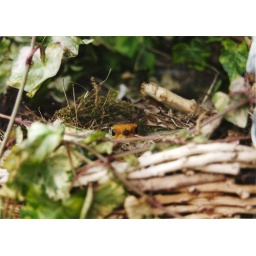
So Cute was in a flower basket near a front door to a cottage